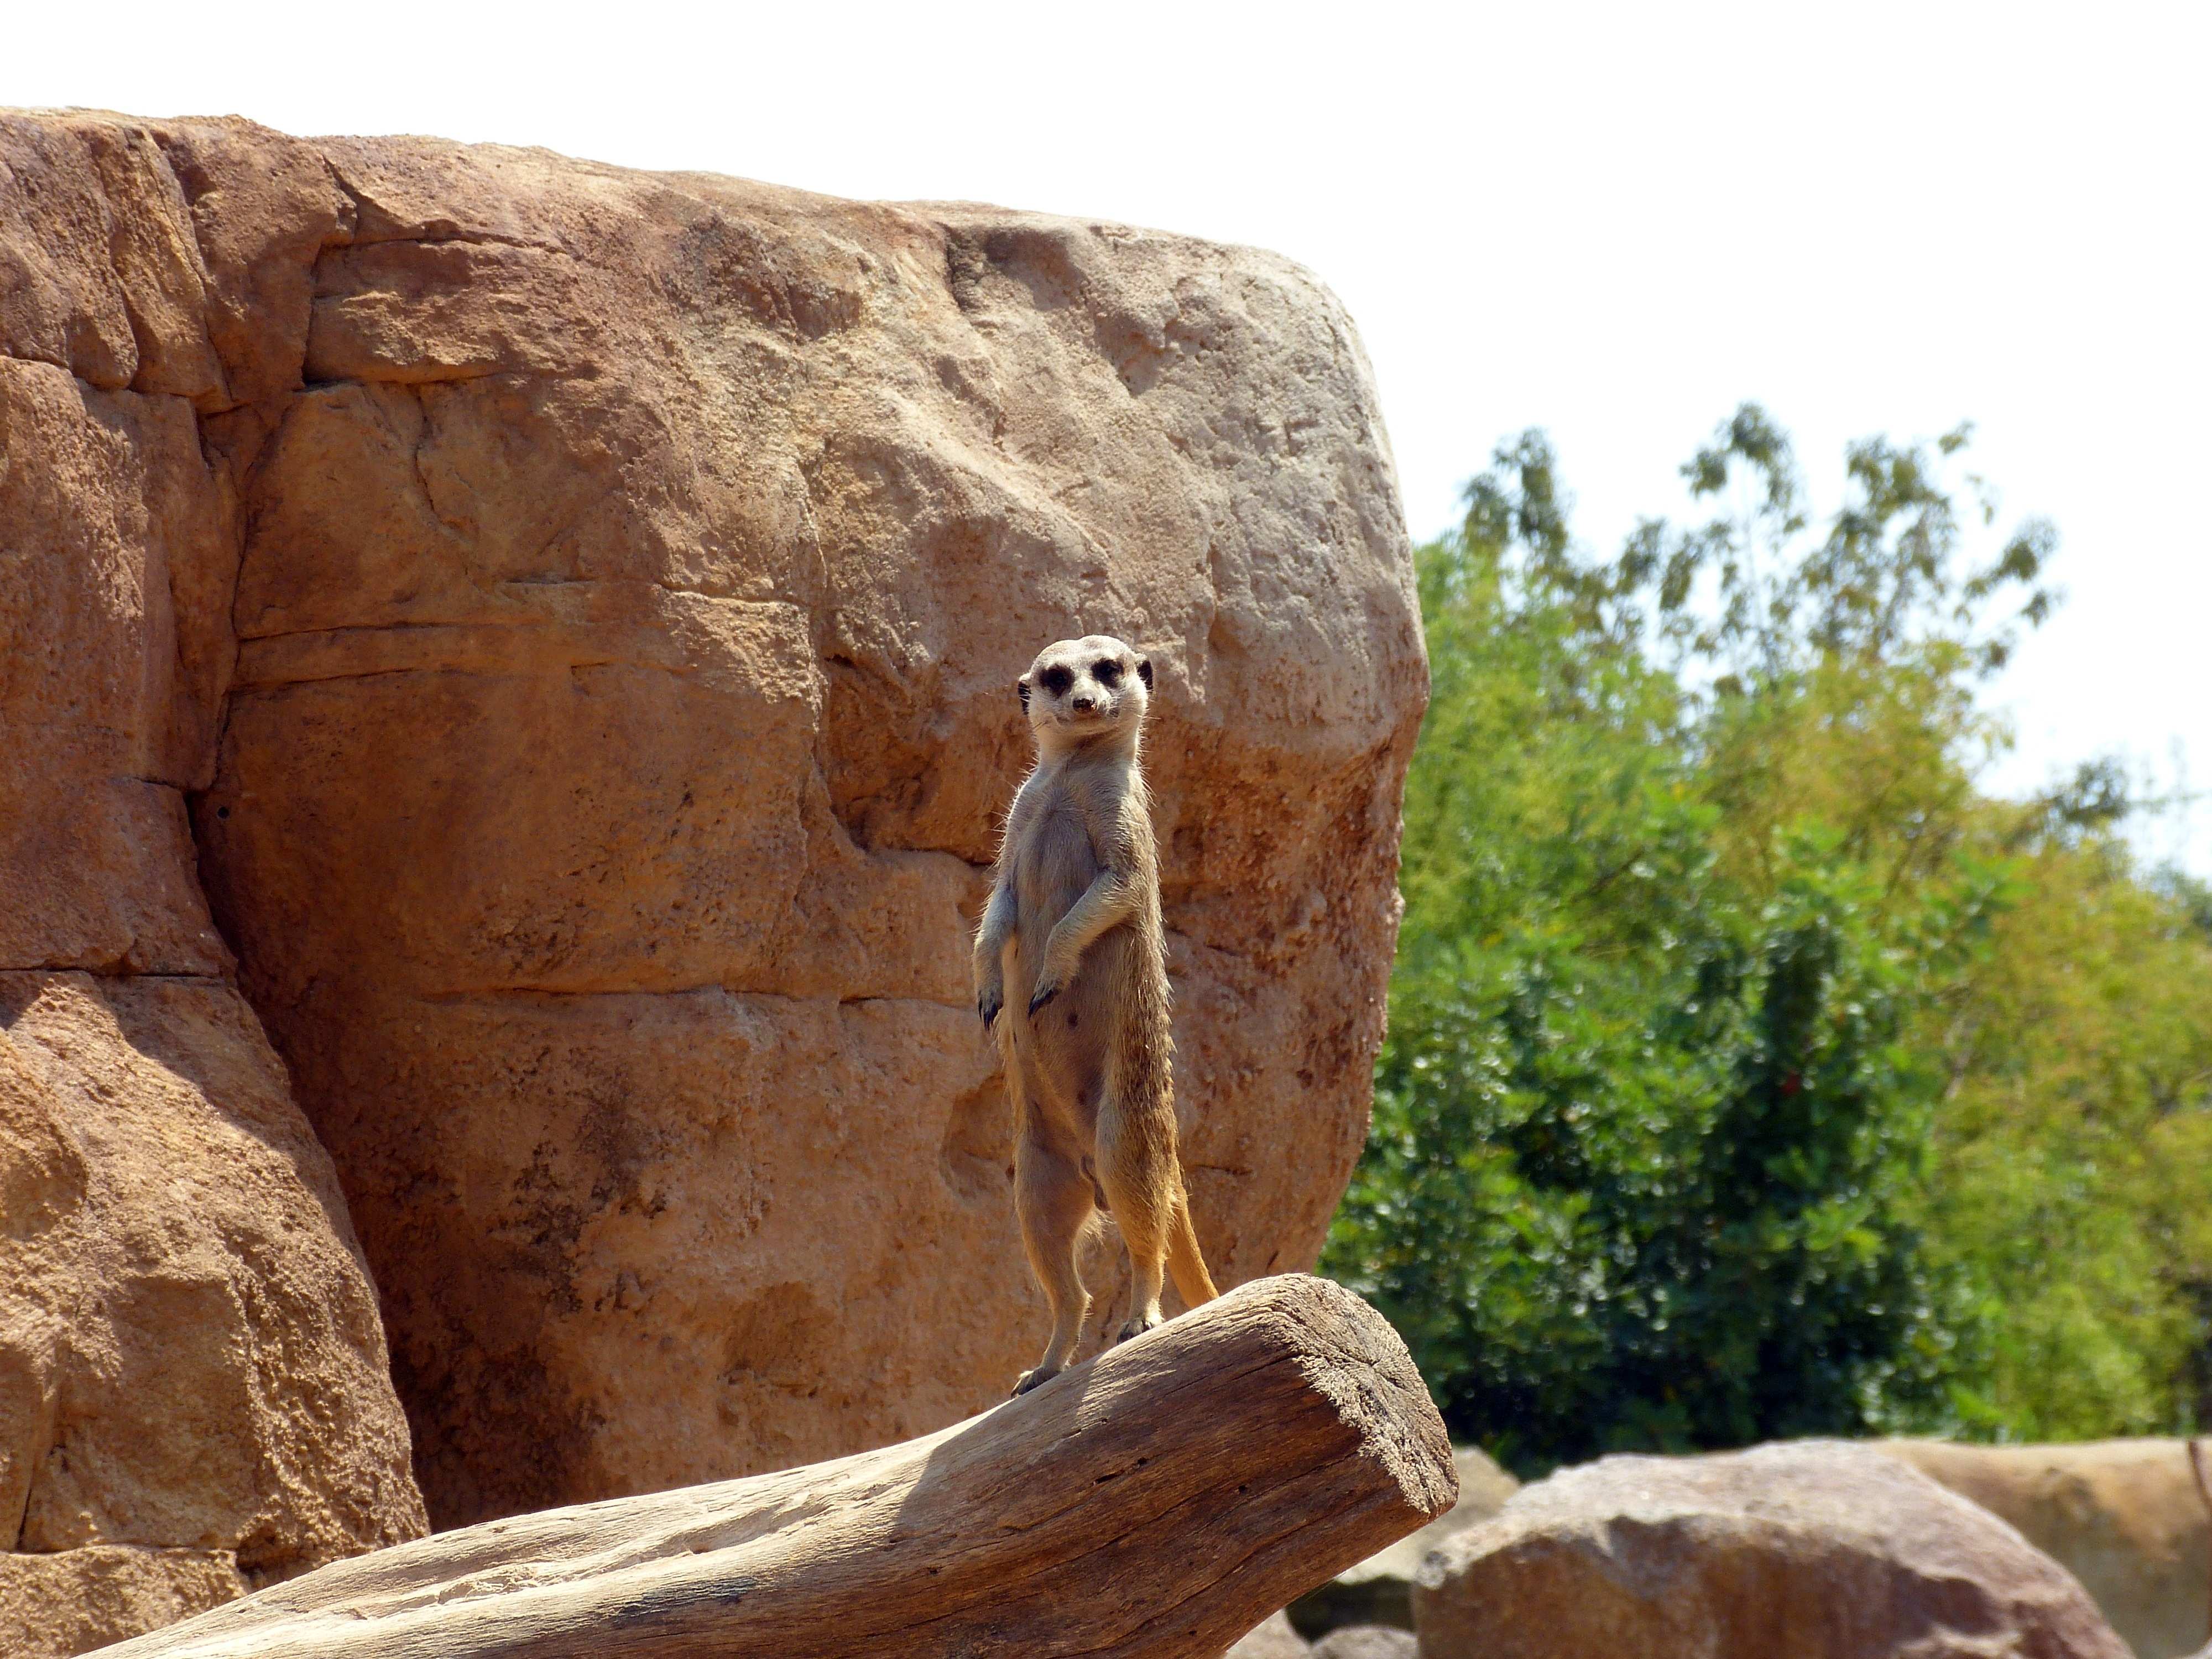
nature, rock, wood, adventure, animal, recreation, wild, zoo, natural, park, fauna, wild life, wild animal, animals, boulder, animal world, wild animals, wild nature, outdoor recreation